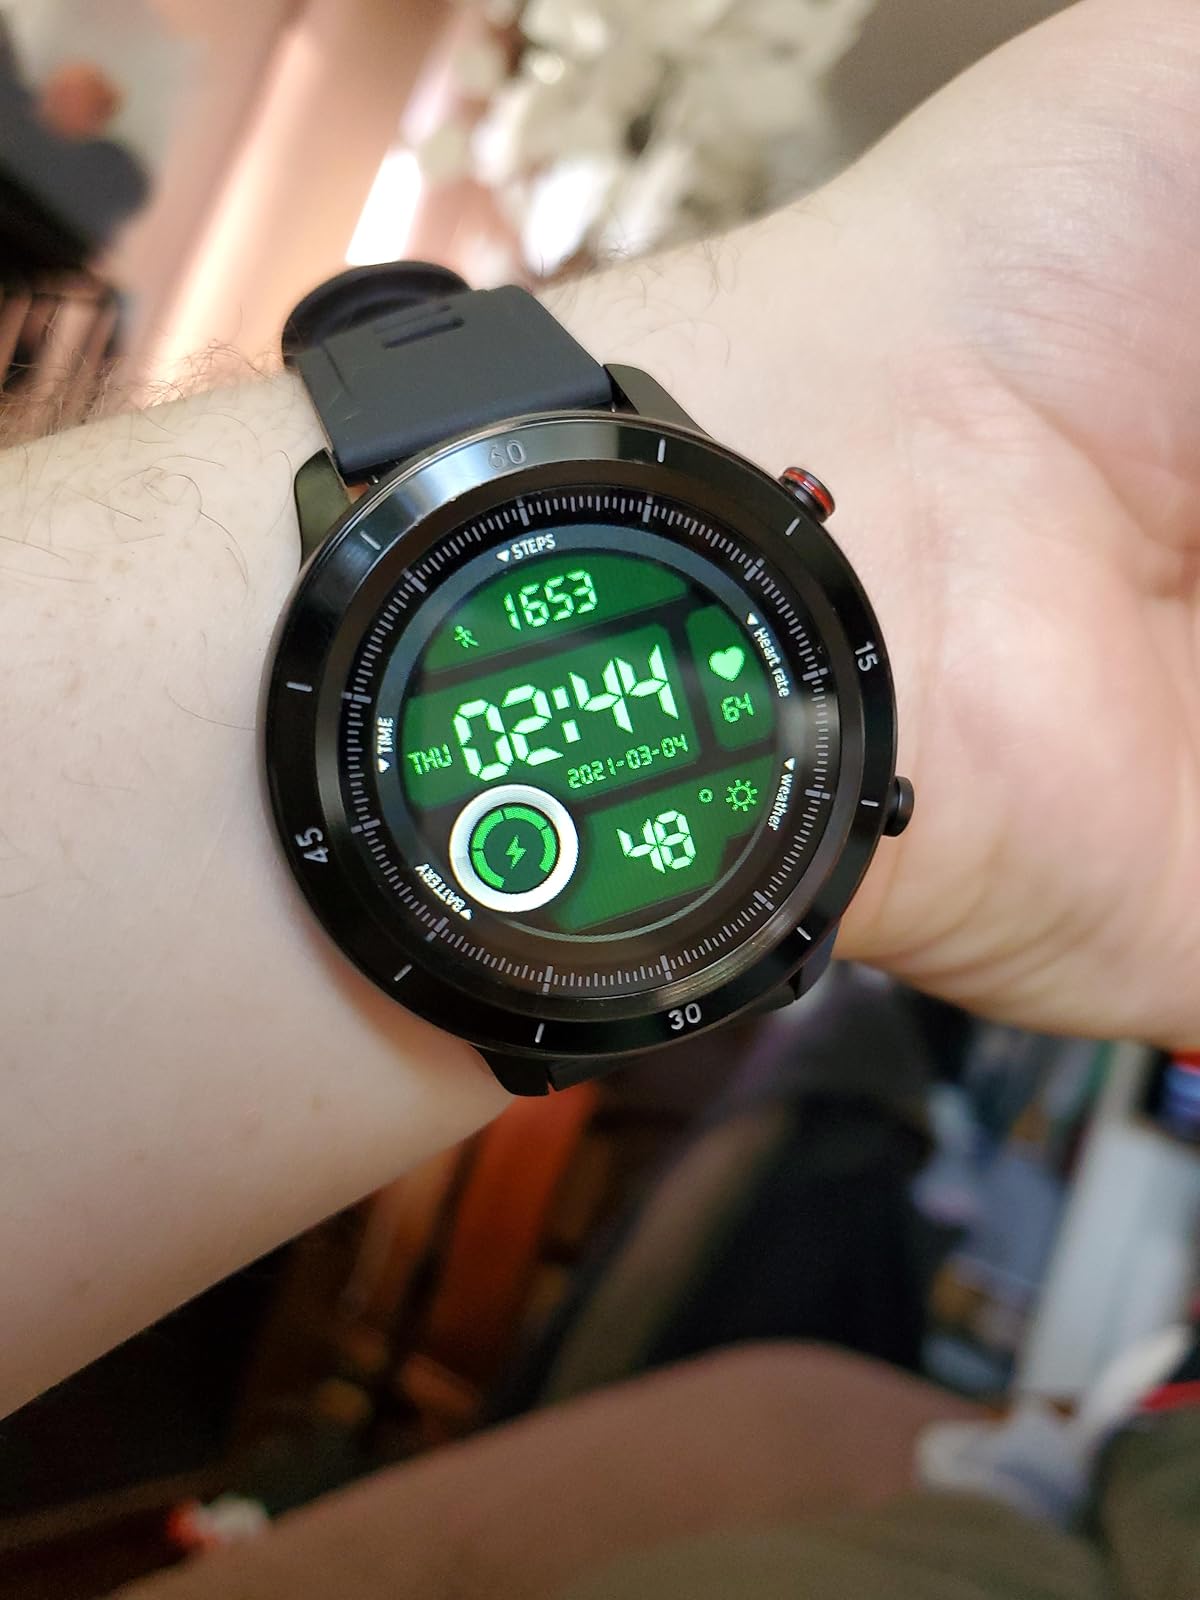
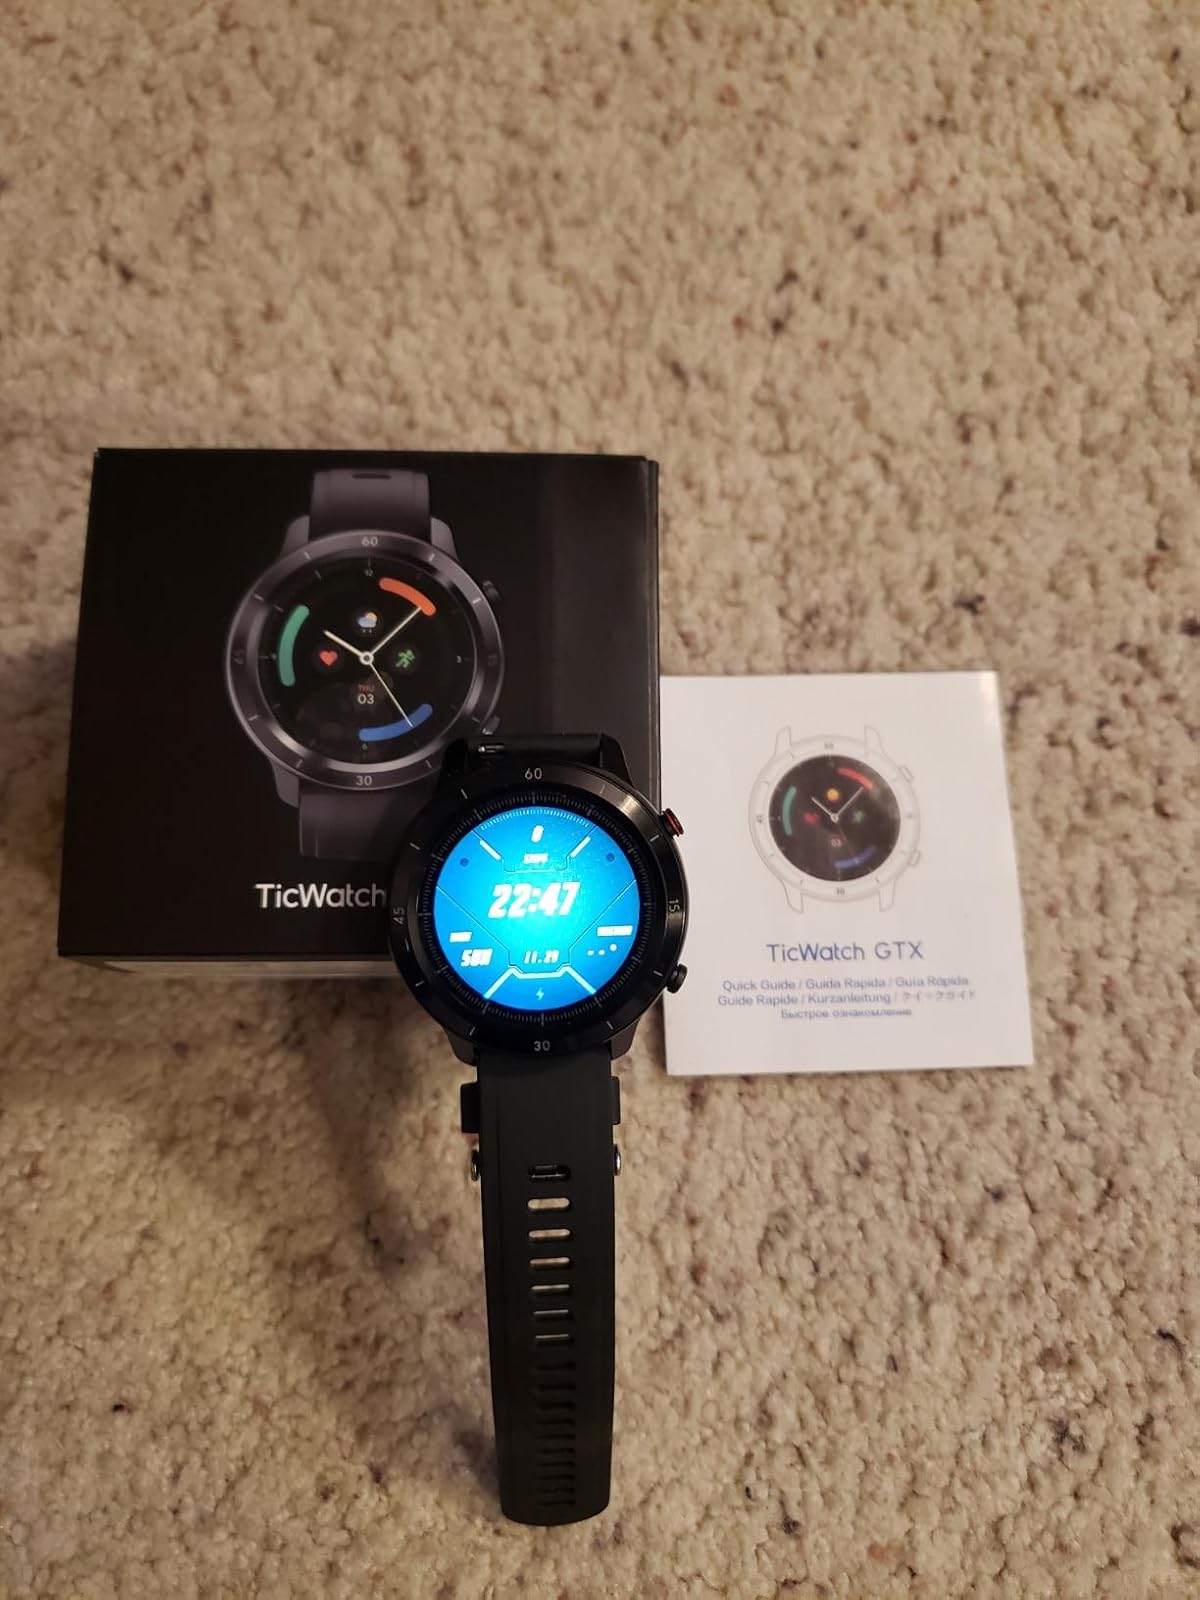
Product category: smartwatch
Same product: yes